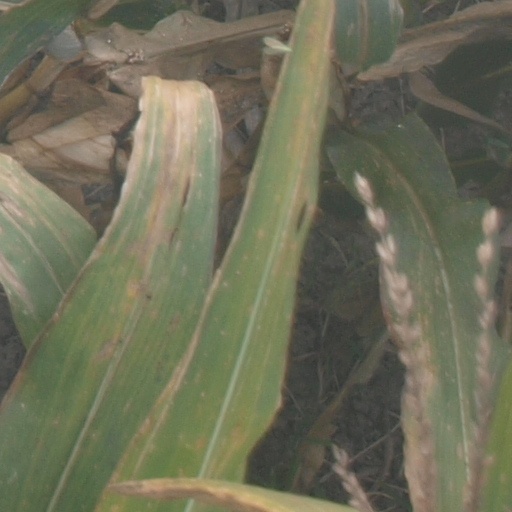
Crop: maize; corn